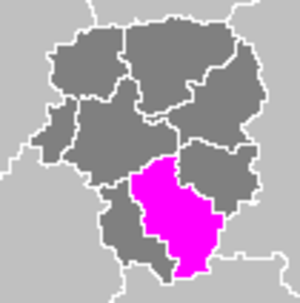
Une carte de l'arrondissement de Tulle Corrèze